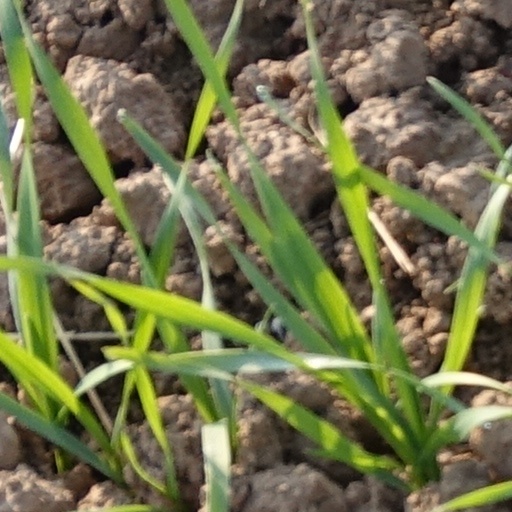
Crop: wheat